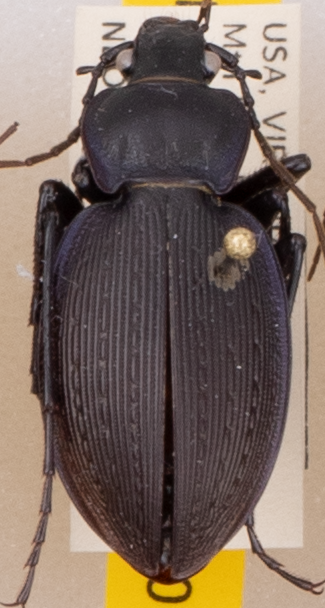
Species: Carabus goryi
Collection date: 2021-05-18
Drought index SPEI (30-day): -1.082
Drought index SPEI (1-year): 1.06
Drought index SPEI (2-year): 1.45